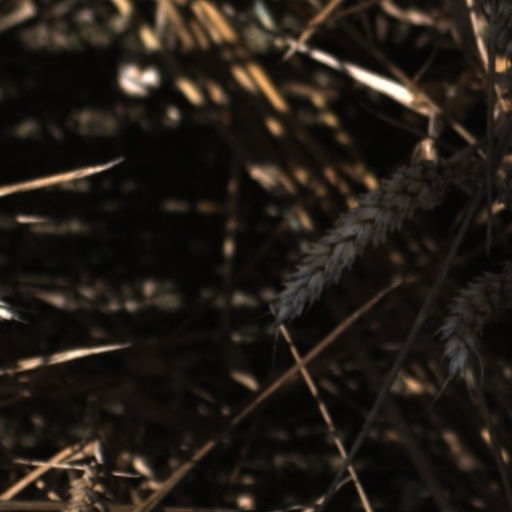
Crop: wheat